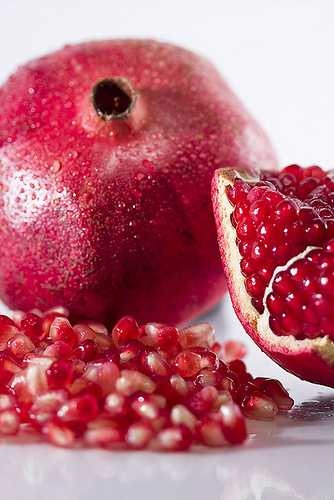
Label: Pomegranate